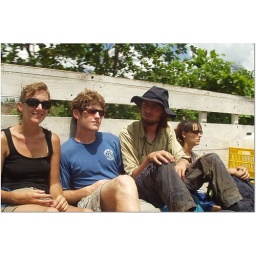
group in water truck